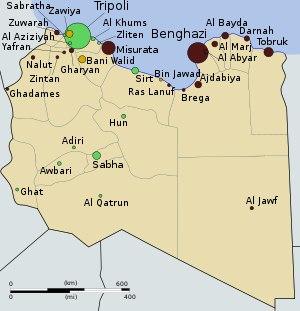
La Jamahiriya arabe libyenne est le nom officiel en forme abrégée utilisé par la Libye, de 1977 à 2011, sous le régime politique de Mouammar Kadhafi.